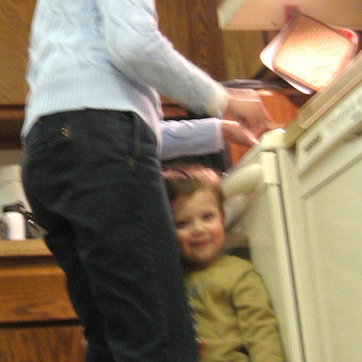
Material: hair